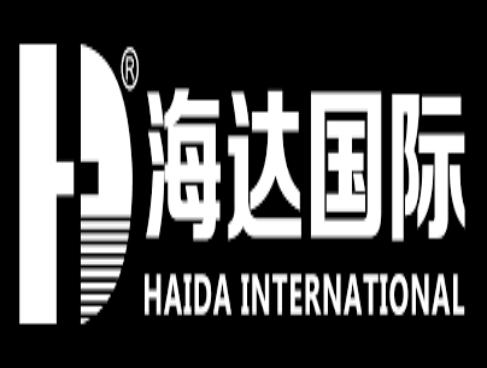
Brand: hd
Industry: Electronic